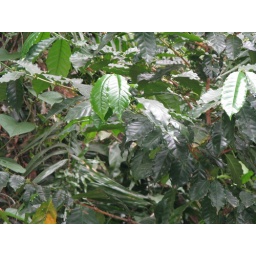
Travel by army duck through the rain forest Pamagirri, outside Kuranda, Queensland, Australia.